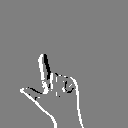
ASL letter: l